Joan Sutherland

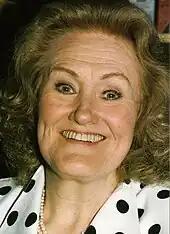
Sutherland in 1990

After retirement, Sutherland made relatively few public appearances, preferring a quiet life at her home in Les Avants, Switzerland. One exception was her 1994 address at a lunch organised by Australians for Constitutional Monarchy, when Sutherland commented: "It also upsets me that it is such a damned job to get an Australian passport now – you have to go to be interviewed by a Chinese or an Indian. I'm not particularly racist, but I find it ludicrous." Her criticism caused controversy.